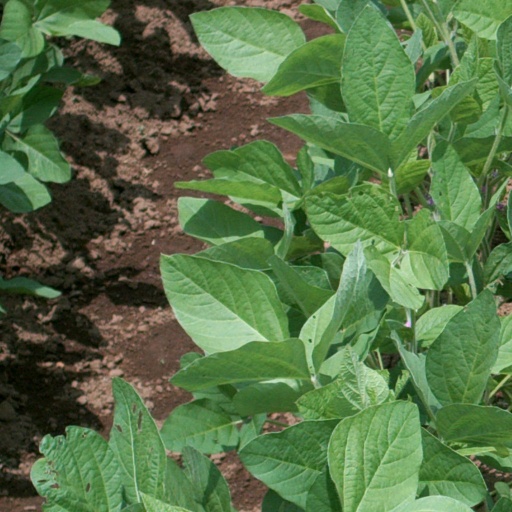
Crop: soybean